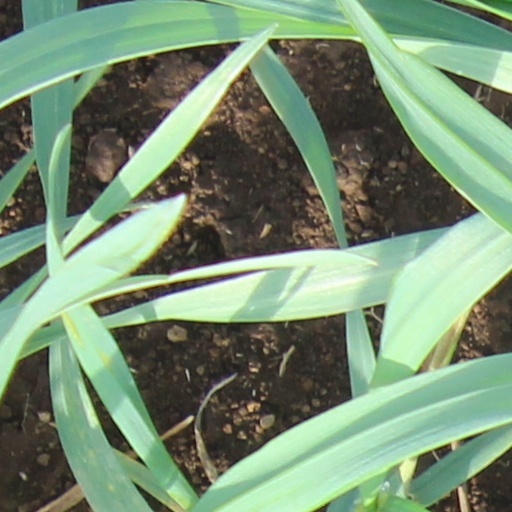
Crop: wheat